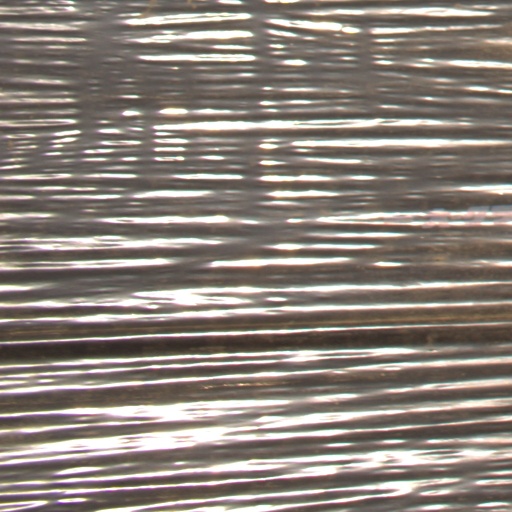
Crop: Jerusalem artichoke